GCR Class 9N

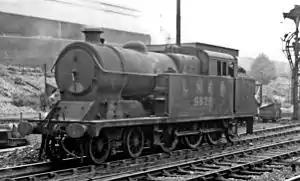
A5/1 No. 9828 outside Marylebone station 1947

The Great Central Railway Class 9N, classified A5 by the LNER, was a class of 4-6-2 tank locomotives designed by John G. Robinson for suburban passenger services. They were fitted with superheaters, piston valves and Stephenson valve gear.